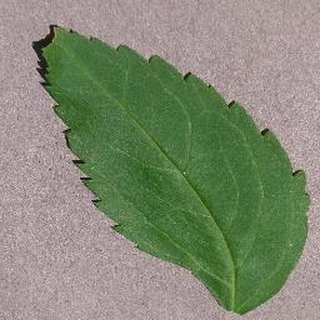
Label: healthy_cherry